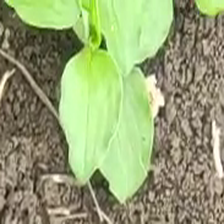
Weed species: Kena_(Commplina_benghalensio)